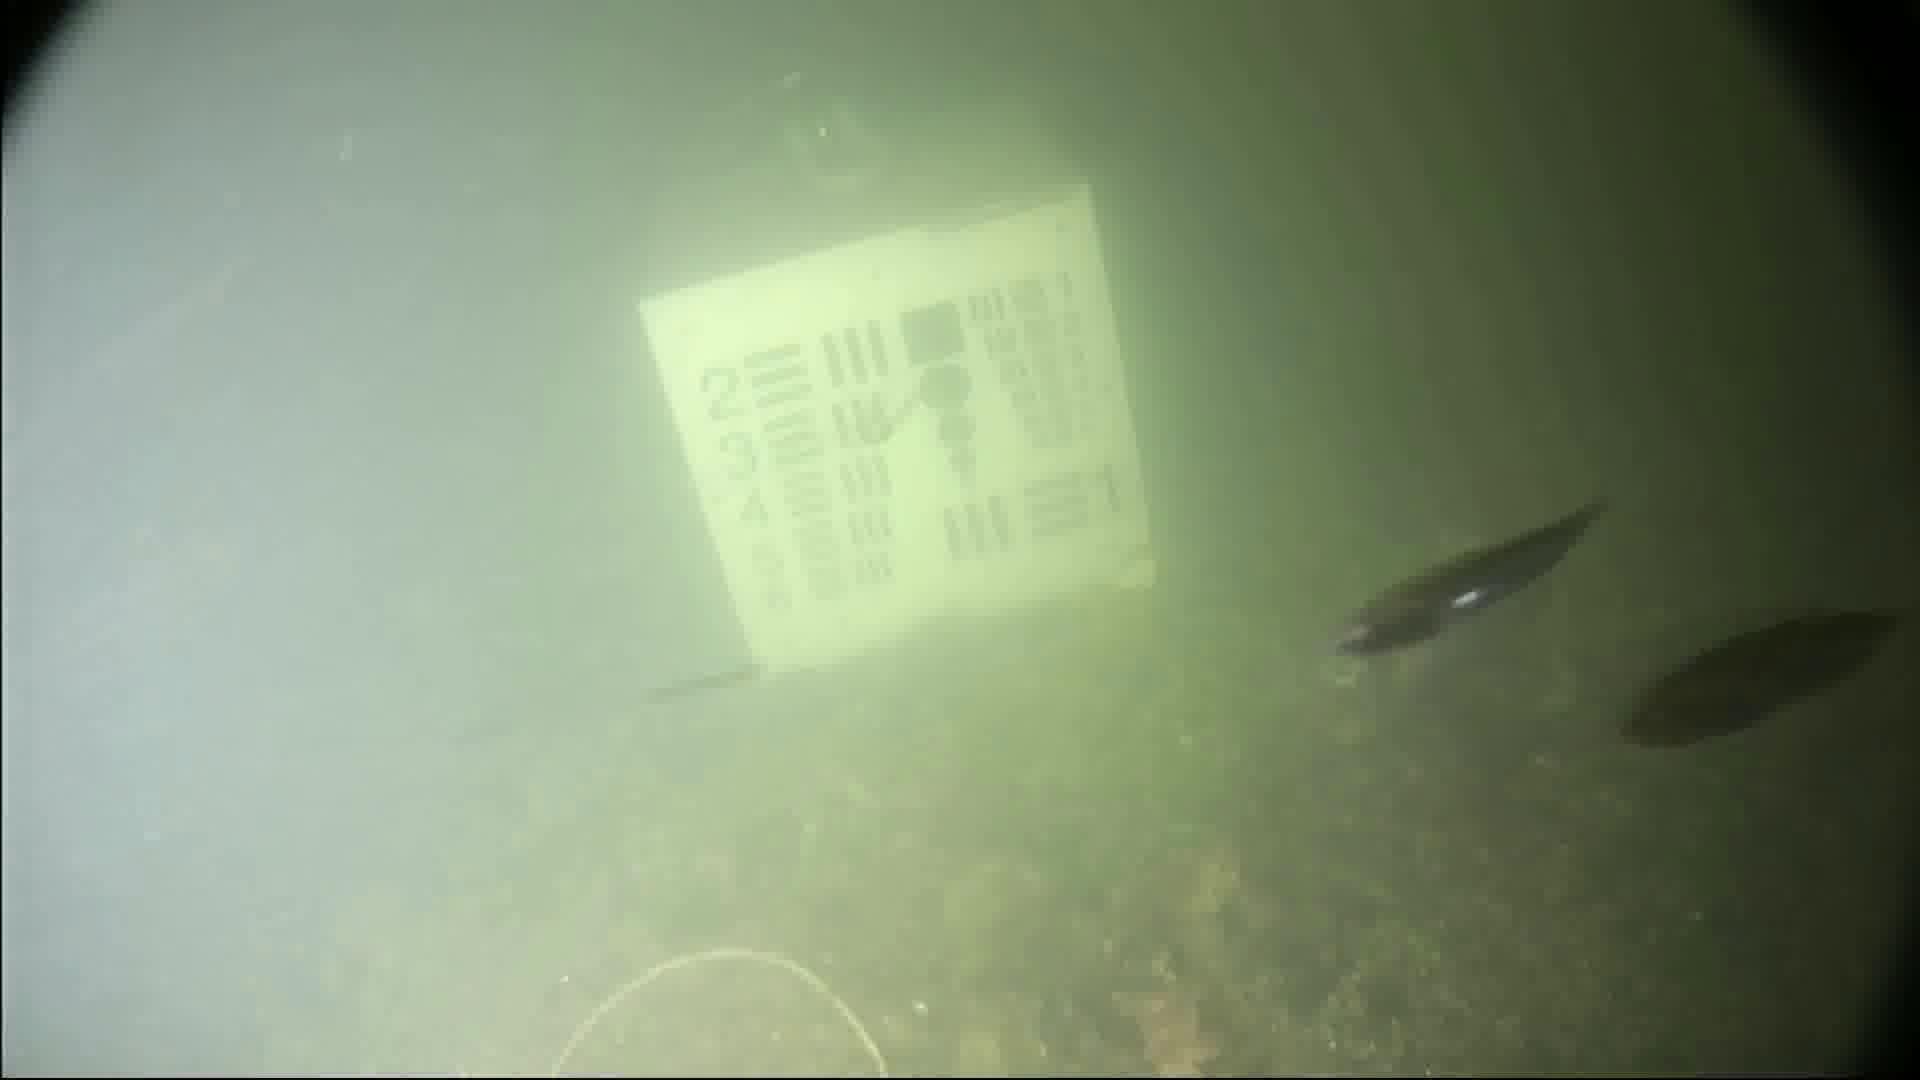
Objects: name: small_fish
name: starfish